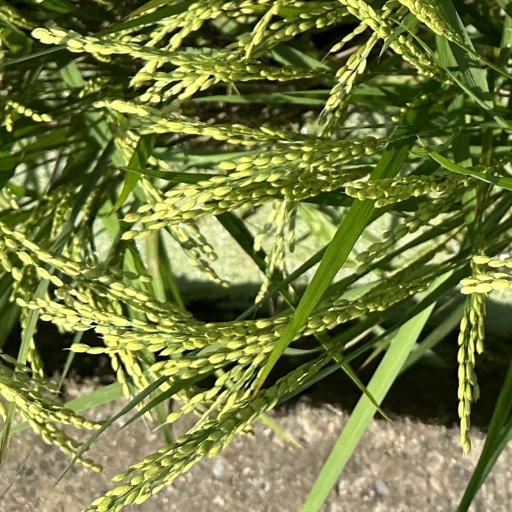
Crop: rice